Anthony Steen (American football)

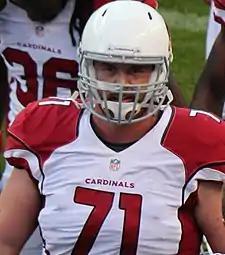
Steen with the Arizona Cardinals in 2015

Anthony Steen (born May 9, 1990) is an American former professional football player who was a center in the National Football League (NFL). He played college football for the Alabama Crimson Tide. Steen was a member of Alabama's 2009 national championship team during his redshirt year as a freshman and played as a starting offensive guard for both the 2011 and 2012 national championship teams. After going undrafted in the 2014 NFL draft, Steen signed as an undrafted free agent with the Arizona Cardinals.